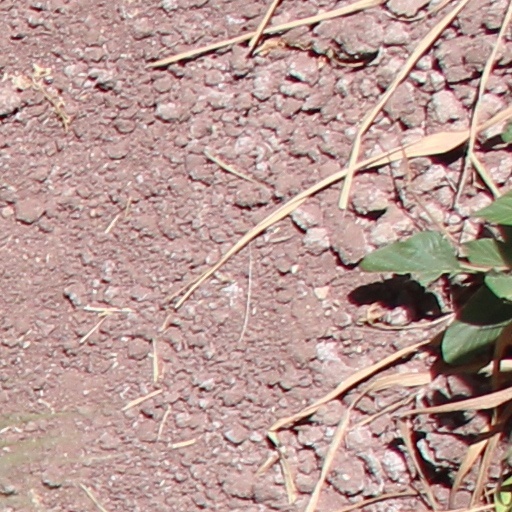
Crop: wheat